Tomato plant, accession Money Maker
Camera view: bottom (45 deg); turntable rotation: 30 degrees
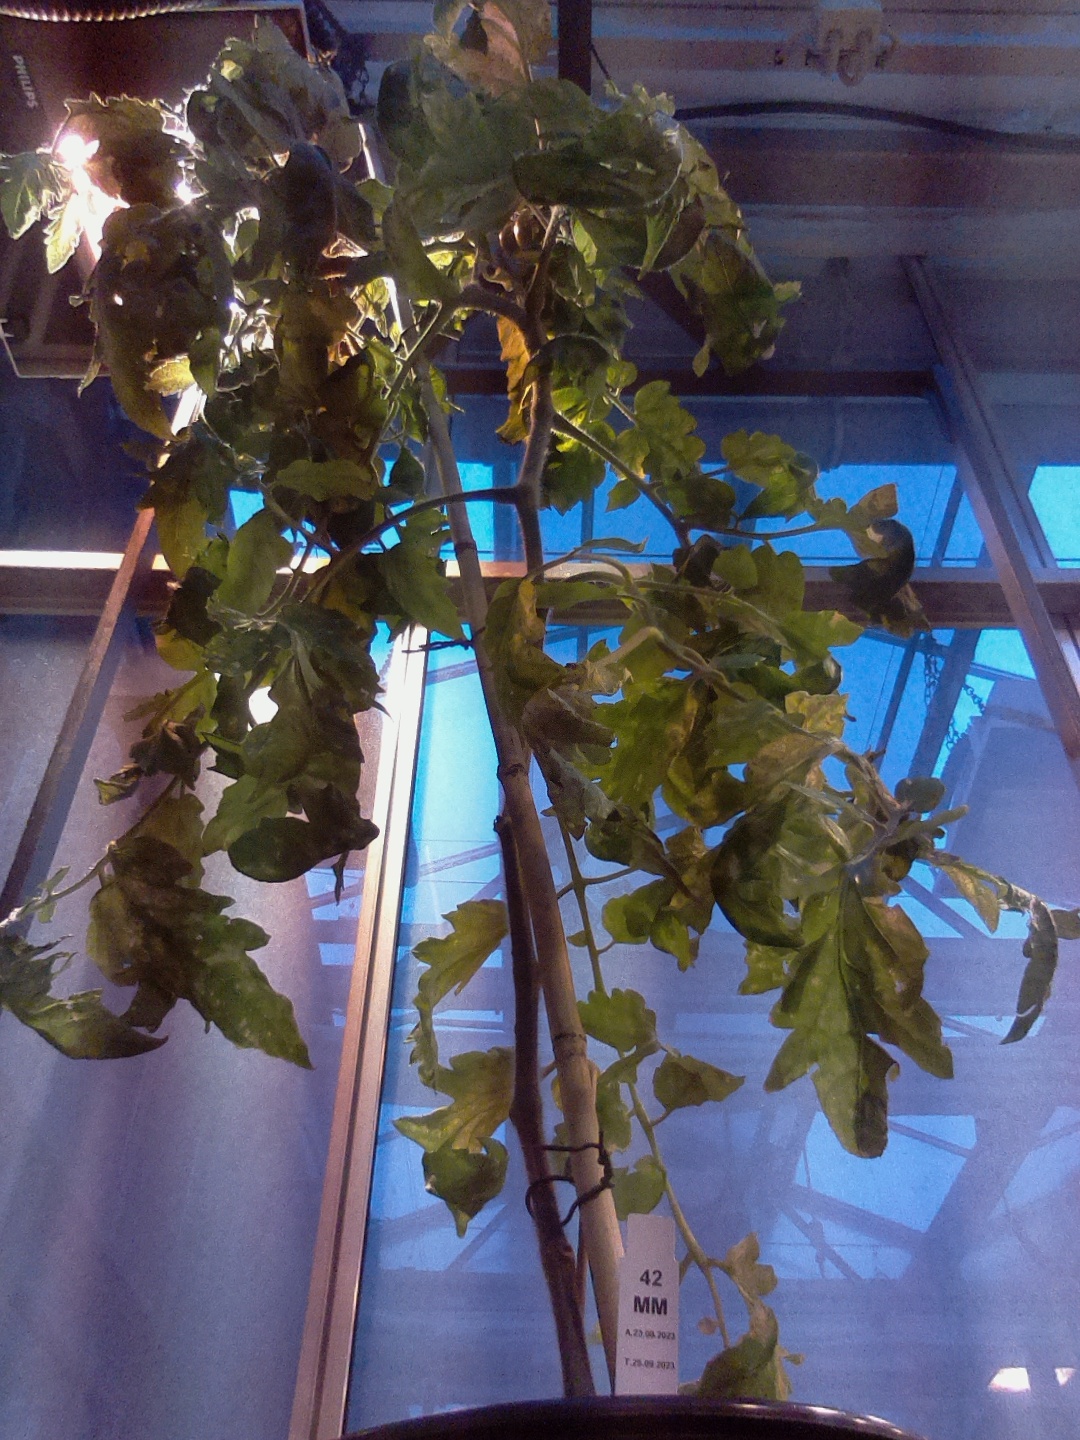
BBCH growth stage 76: 60%-70% of final fruit size